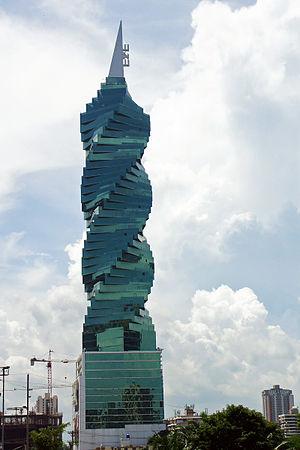
Depuis la construction de la Torre Del Mar en 1986, plus de 250 gratte-ciel ont été construits à Panama du fait du développement très rapide de l'économie locale. Panama est la ville d'Amérique latine qui comprend le plus de gratte-ciel après Sao Paulo mais devant Mexico et Buenos Aires. Il s'y construit depuis 2009, en moyenne une douzaine de nouveaux gratte-ciel chaque année.
La F&F Tower appelé aussi Revolution Tower et Tour Vis, est un gratte-ciel de bureaux de 243 mètres de hauteur construit à Panama de 2008 à 2011. En 2013, c'était le sixième plus haut gratte-ciel de Panama.